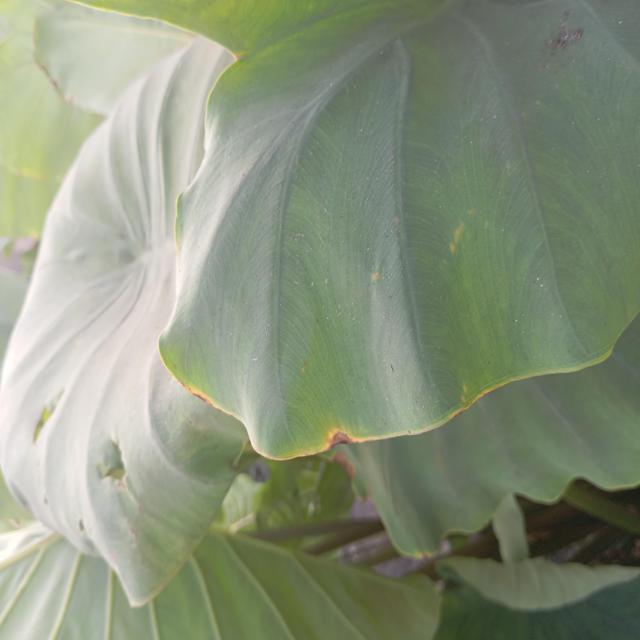
Label: Mid_Blight